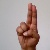
The image shows a hand gesture representing the letter 'U' in Indian Sign Language.